Rail transport in Honduras

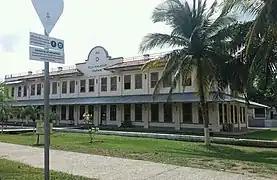
The Tela rail Road Company building today contains a museum.

At the end of it all, the national territory was submerged in a civil war and with only one section of the railway built and in January 1870, the acting Minister of Foreign Affairs, Mr. Francisco Alvarado, had reported that the section would be completed by November of the year. in progress, but it did not count on the construction of a bridge over the lagoon and thus connect the pier with the section, which delayed the delivery that would not be effective until April 16, 1870. Then on July 20, the American James C. Madeley, gave a report on the progress of the works and mentioned that of forest had been cleared for the section, the completion of the Choloma bridge and the Río Blanco bridge that concluded on July 23; Likewise, of rails have been placed and on which a small manual locomotive already travels, there are cuttings around twenty-nine thousand sleepers and that two ships carrying two locomotives and material for the iron bridge that were being built would dock in the port. on the Chamelecón River and for the section that would cross San Pedro Sula.